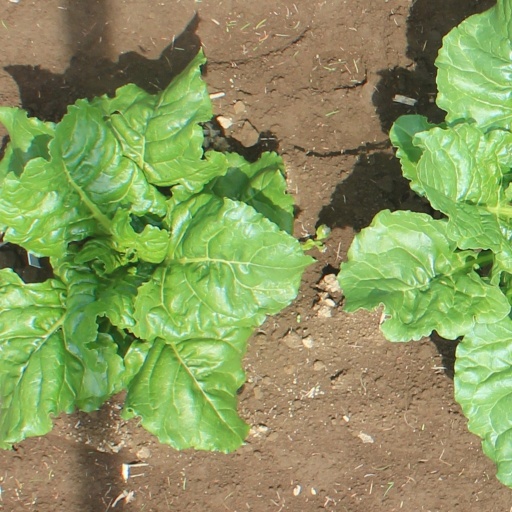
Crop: sugar beet